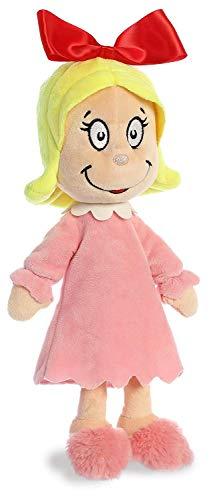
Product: Aurora World Aurora Dr. Seuss Cindy Lou Who 12", Grinch 18", and his Dog Max 4" Clip On Special Set of 3 Plush Toys, Green, Red, Brown, Yellow
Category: Toys & Games | Stuffed Animals & Plush Toys | Stuffed Animals & Teddy Bears
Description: Special Collection of 3 Dr. Seuss Plush Characters: Cindy Lou Who 12", Green Grinch 18", and his Dog Max 4" Clip on.
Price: $30.95
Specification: ProductDimensions:9.4x9.2x3.7inches|ItemWeight:9.6ounces|ShippingWeight:9.6ounces(Viewshippingratesandpolicies)|Department:Toys|Manufacturer:AuroraWorld|ASIN:B07HM941L1|Itemmodelnumber:15904,15906,15901